Radial engine

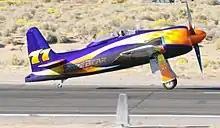
Rare Bear

In the United Kingdom the Bristol Aeroplane Company was concentrating on developing radials such as the Jupiter, Mercury, and sleeve valve Hercules radials. Germany, Japan, and the Soviet Union started with building licensed versions of the Armstrong Siddeley, Bristol, Wright, or Pratt & Whitney radials before producing their own improved versions. France continued its development of various rotary engines but also produced engines derived from Bristol designs, especially the Jupiter.